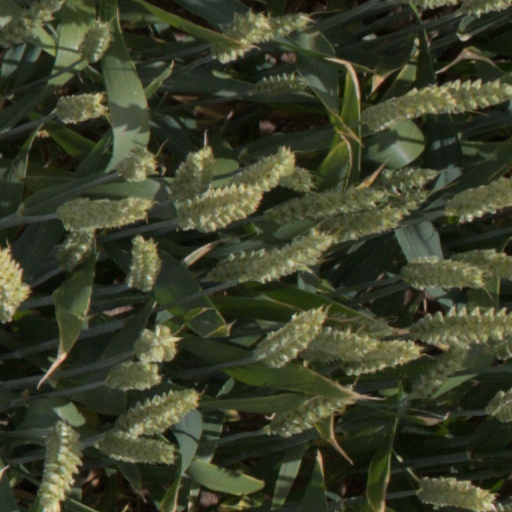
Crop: wheat